Out of the Past

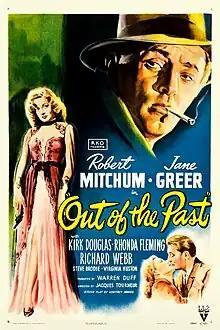
Theatrical release poster by William Rose

Out of the Past (billed in the United Kingdom as Build My Gallows High) is a 1947 American film noir directed by Jacques Tourneur and starring Robert Mitchum, Jane Greer, and Kirk Douglas. The film was adapted by Geoffrey Homes (Daniel Mainwaring) from his 1946 novel "Build My Gallows High" (also written as Homes), with uncredited revisions by Frank Fenton and James M. Cain.